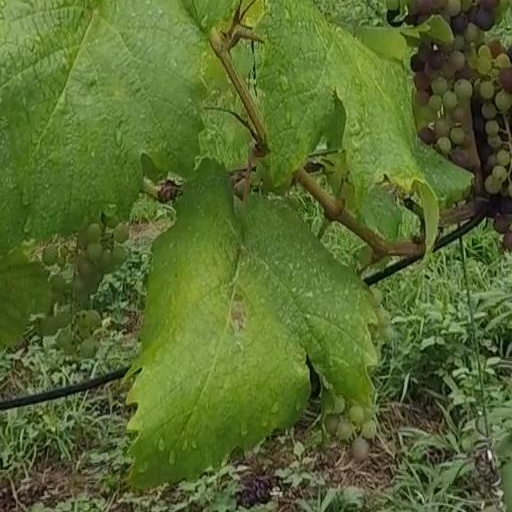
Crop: grape